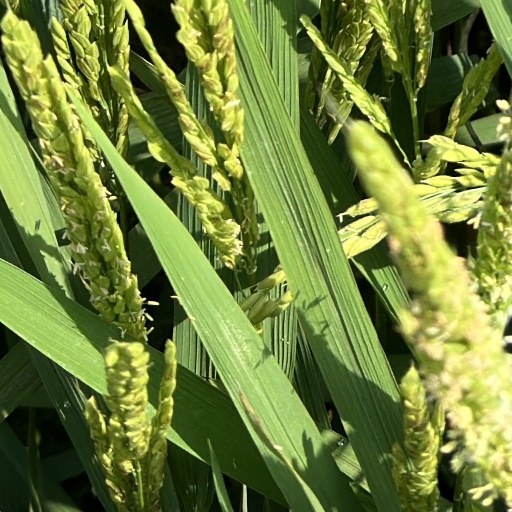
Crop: rice